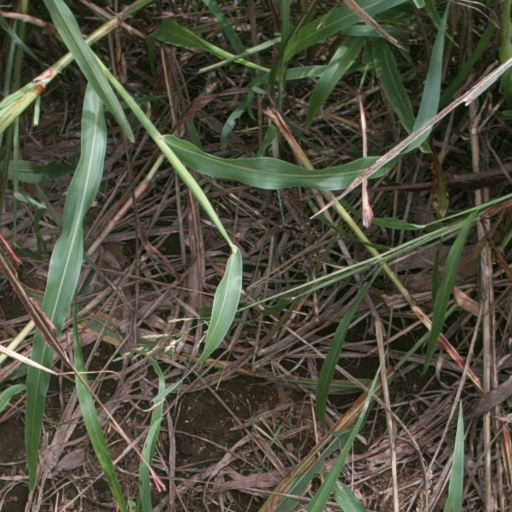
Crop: sorghum